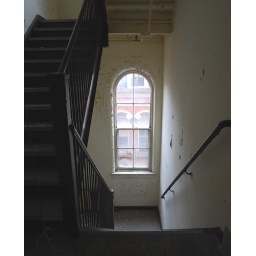
A window in the staircase lets in outside light through dirty glass.